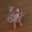
Label: dog